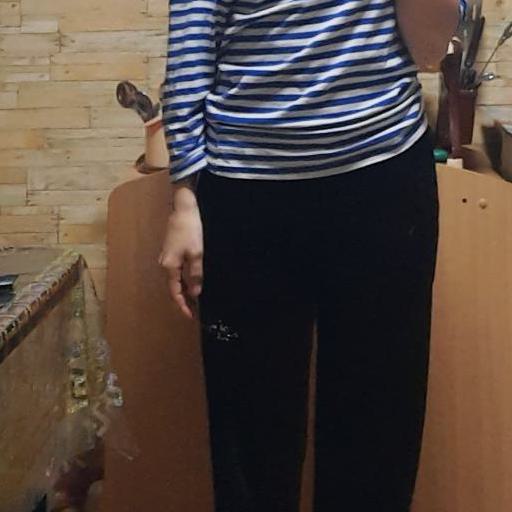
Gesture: no_gesture